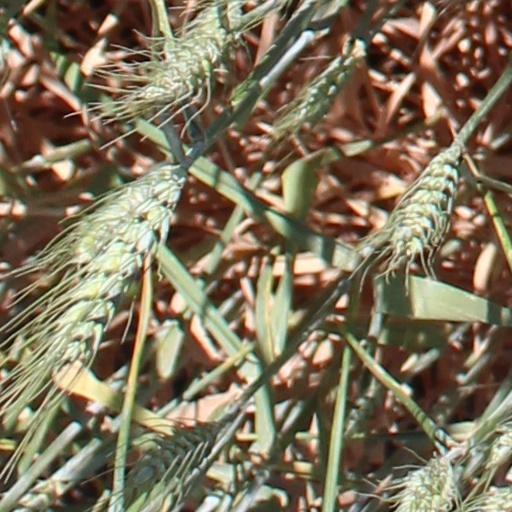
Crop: wheat